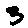
Label: 3